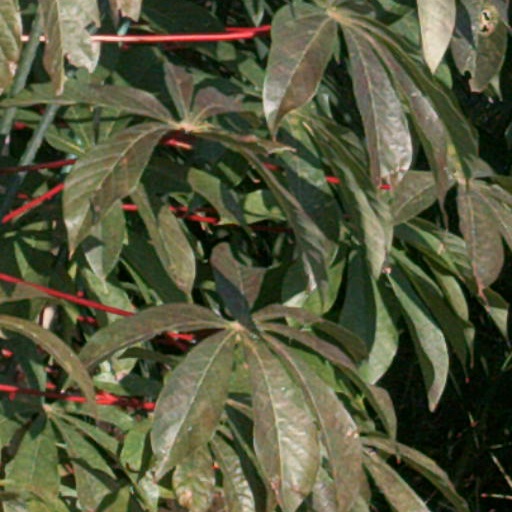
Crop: cassava